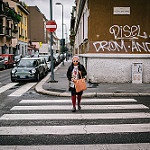
Scene: Outdoor